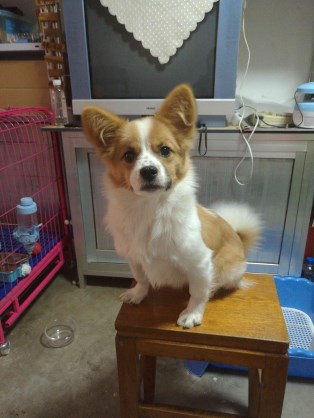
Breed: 3336-n000121-chinese_rural_dog